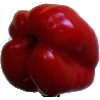
Label: Pepper Red 1